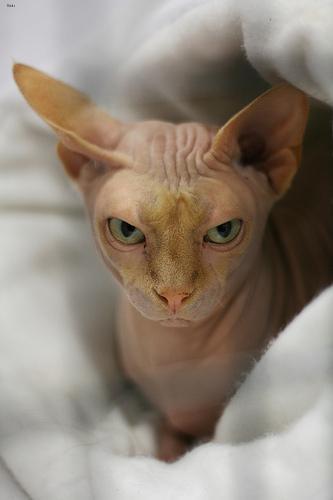
Sphynx